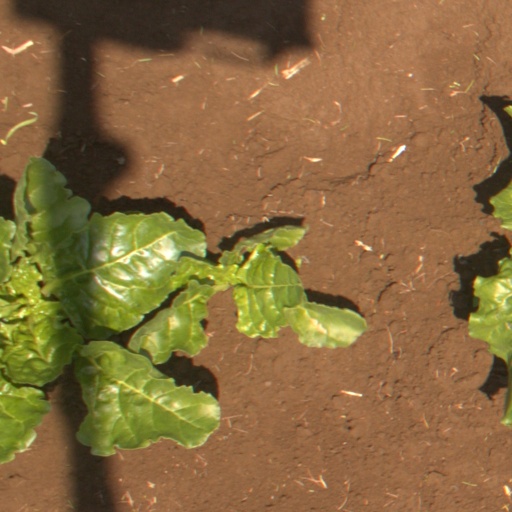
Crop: sugar beet